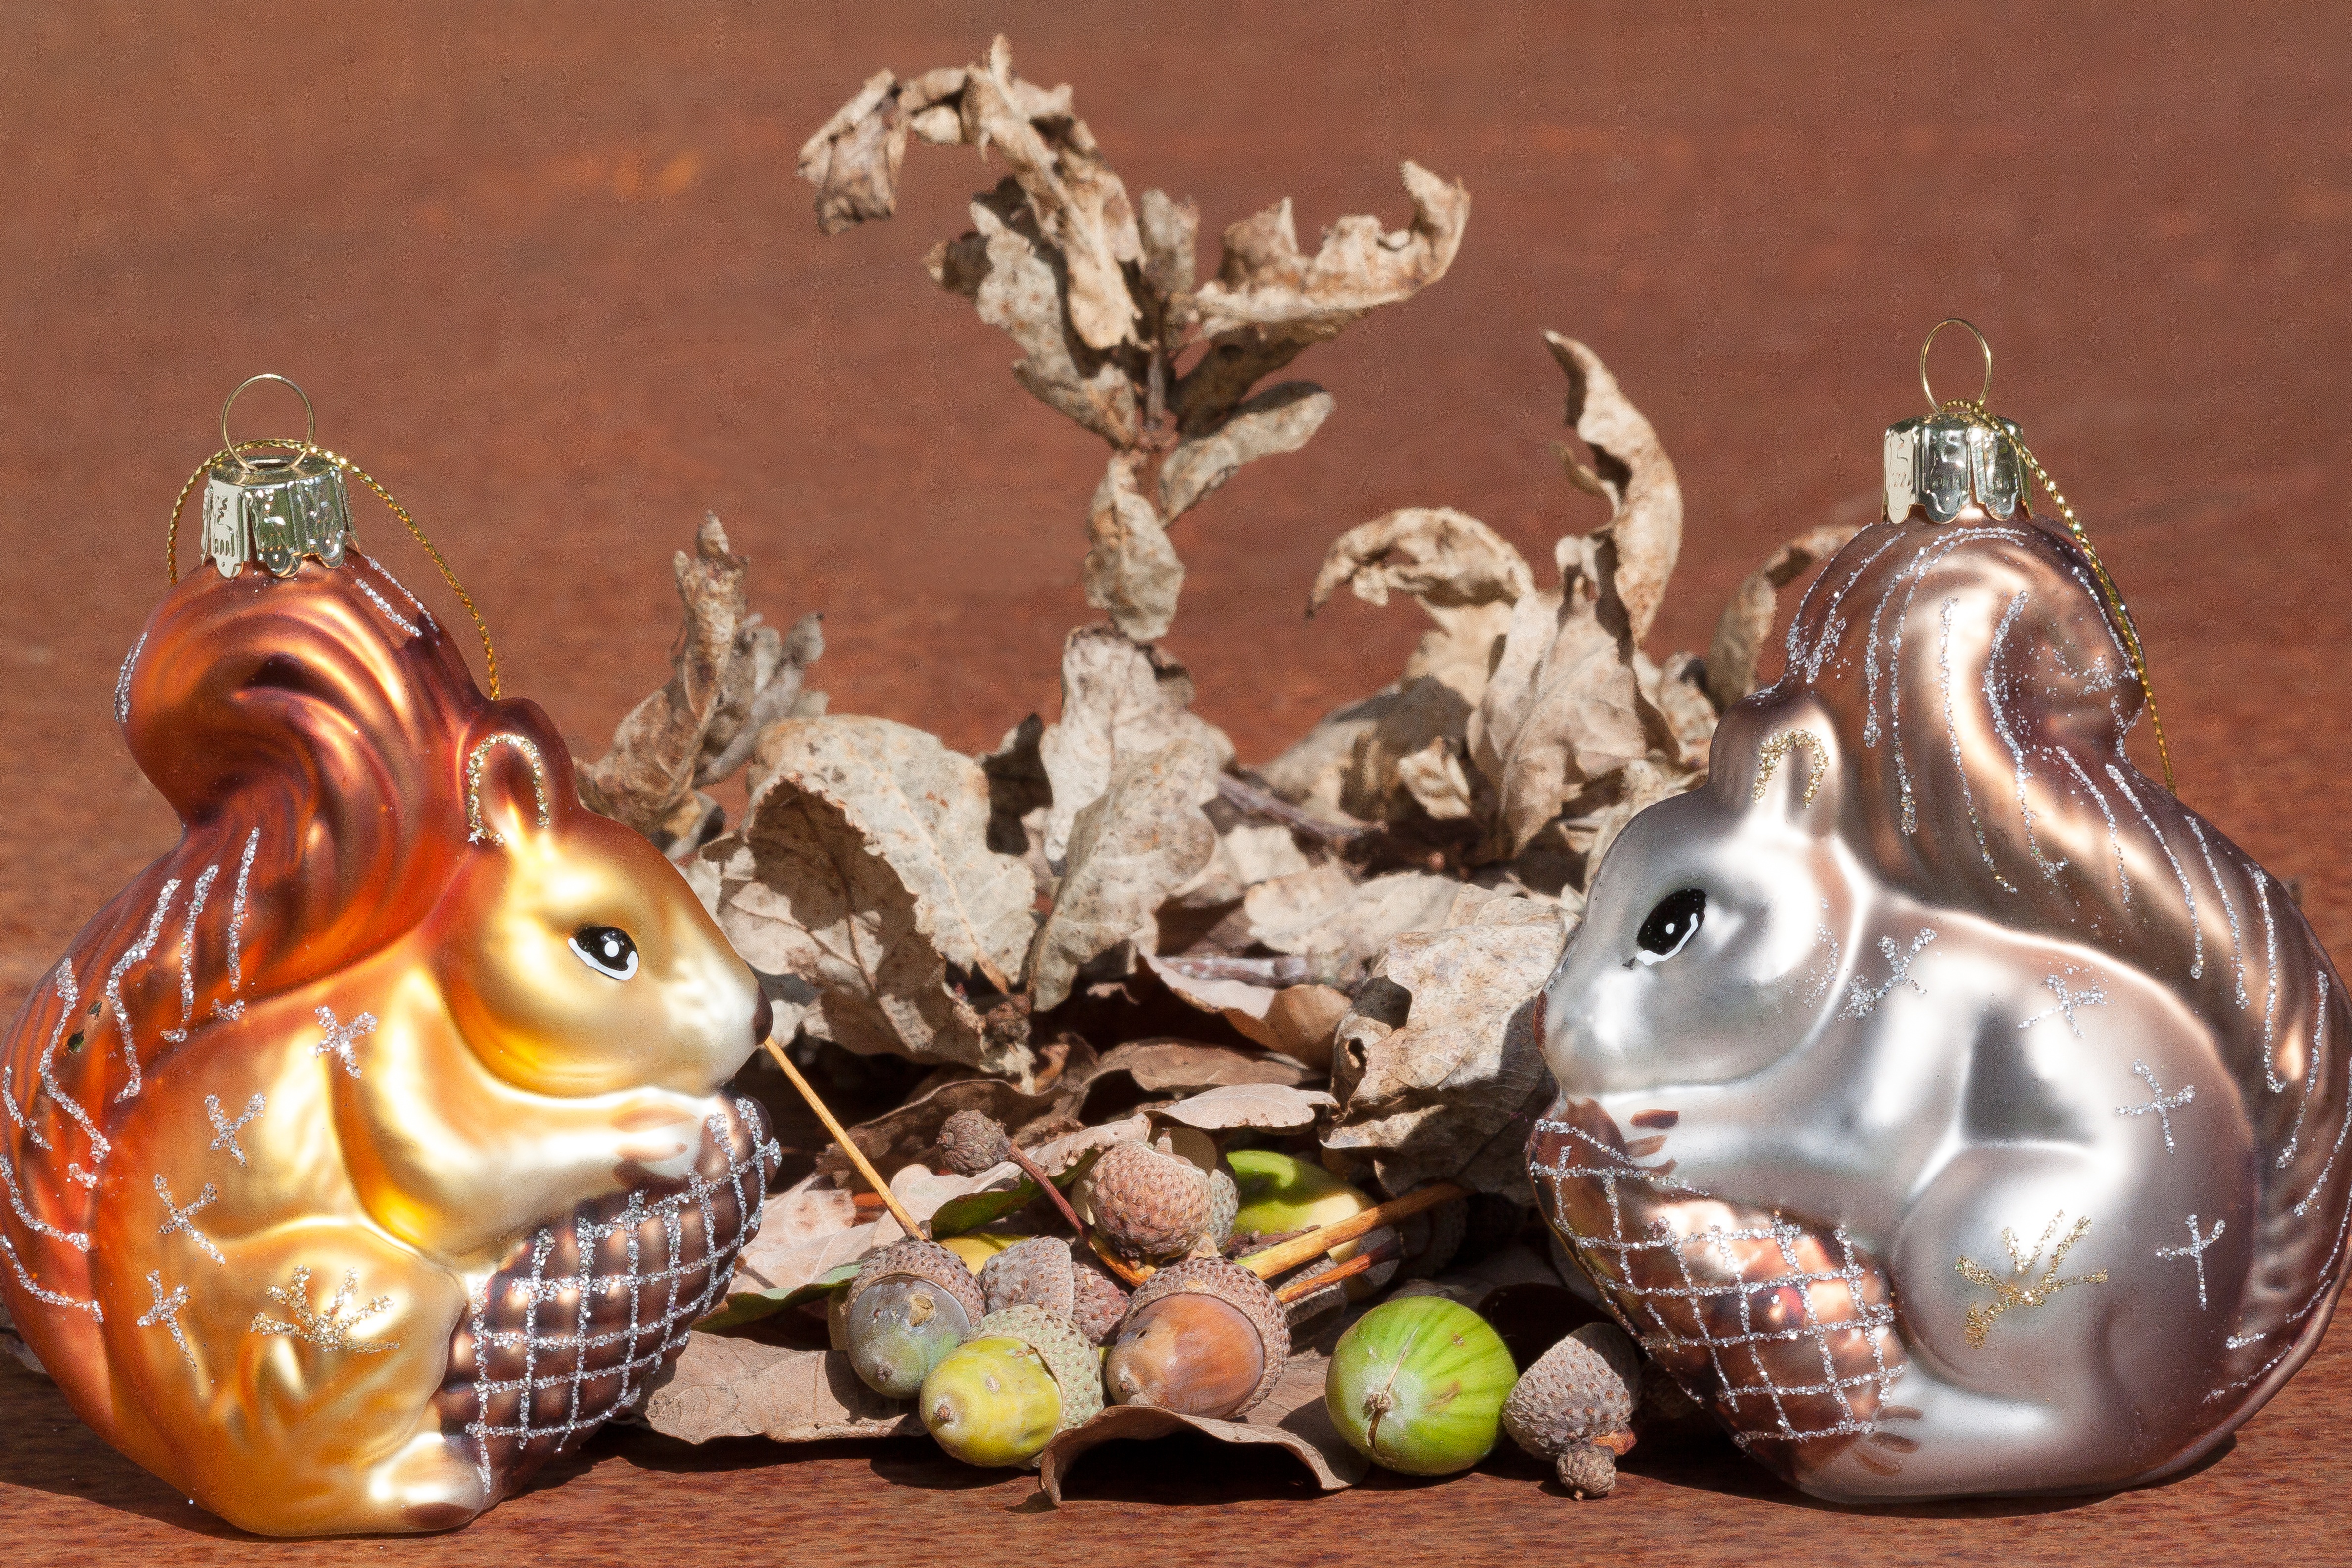
nature, autumn, squirrel, hipster, leaves, figurine, chipmunk, acorns, oak leaves, christmas decorations, rust plate